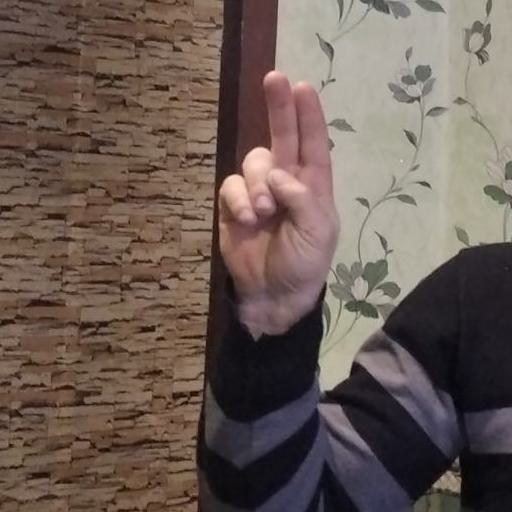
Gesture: two_up